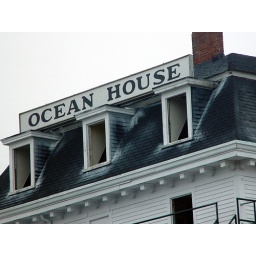
All glass removed, entire structure encased in a white material to prevent any possible lead contamination.